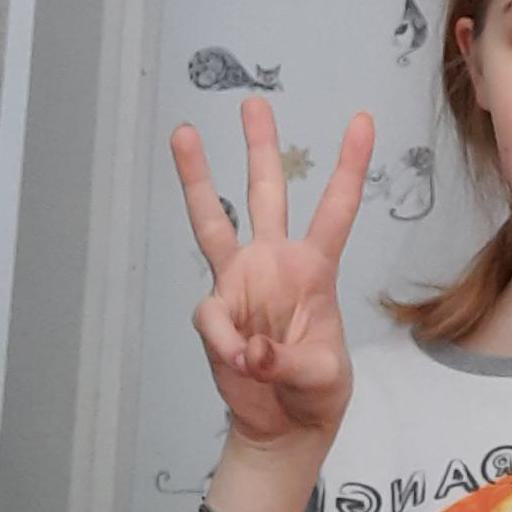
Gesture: three